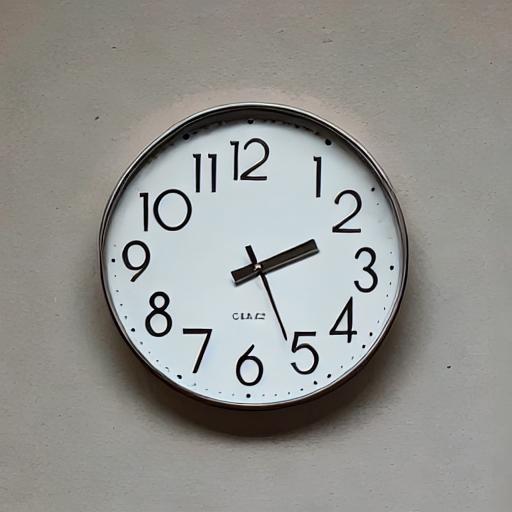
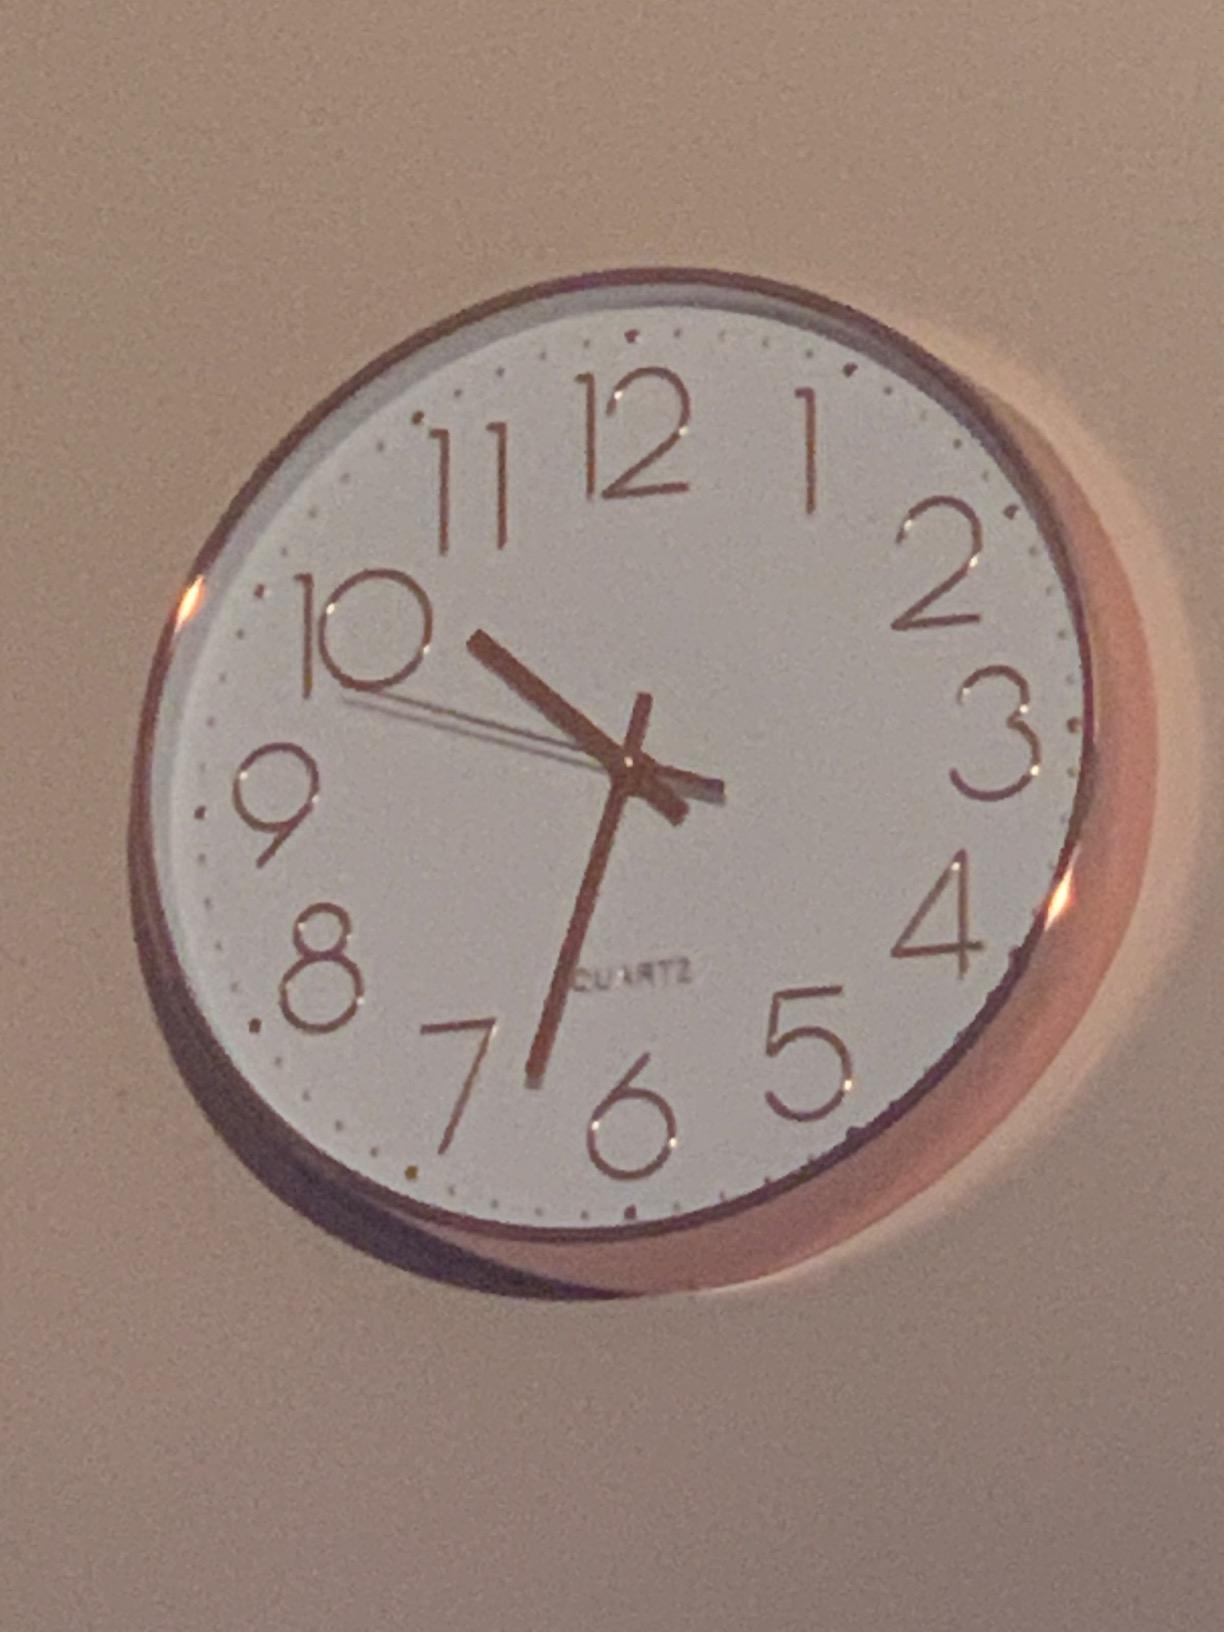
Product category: clock
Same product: no